Shemot (parashah)

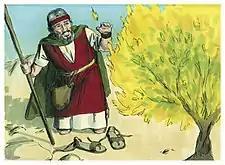
The Lord spoke to Moses from the midst of a burning bush. (1984 illustration by Jim Padgett, courtesy of Distant Shores Media/Sweet Publishing)

A baraita taught that a person should not enter the Temple Mount either with a staff in hand or shoe on foot, or with money tied up in a cloth, or with a money bag slung over a shoulder, and should not take a short cut through the Temple Mount. The baraita taught that spitting on the Temple Mount is forbidden a fortiori from the case of wearing a shoe. While the wearing of a shoe does not show contempt, in Exodus 3:5, God instructed Moses, "Put off your shoes." The baraita deduced that the rule must apply even more to spitting, which does show contempt. But Rabbi Jose bar Judah said that this reasoning was unnecessary, for Esther 4:2 says, "none may enter within the king's gate clothed in sackcloth." And thus one may deduce a fortiori that if that is the rule for sackcloth, which is not in itself disgusting, and before an earthly king, how much more would that be the rule with spitting, which is in itself disgusting, and before the supreme King of Kings!